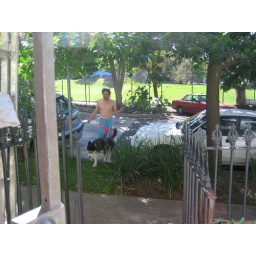
walkin dog in towel